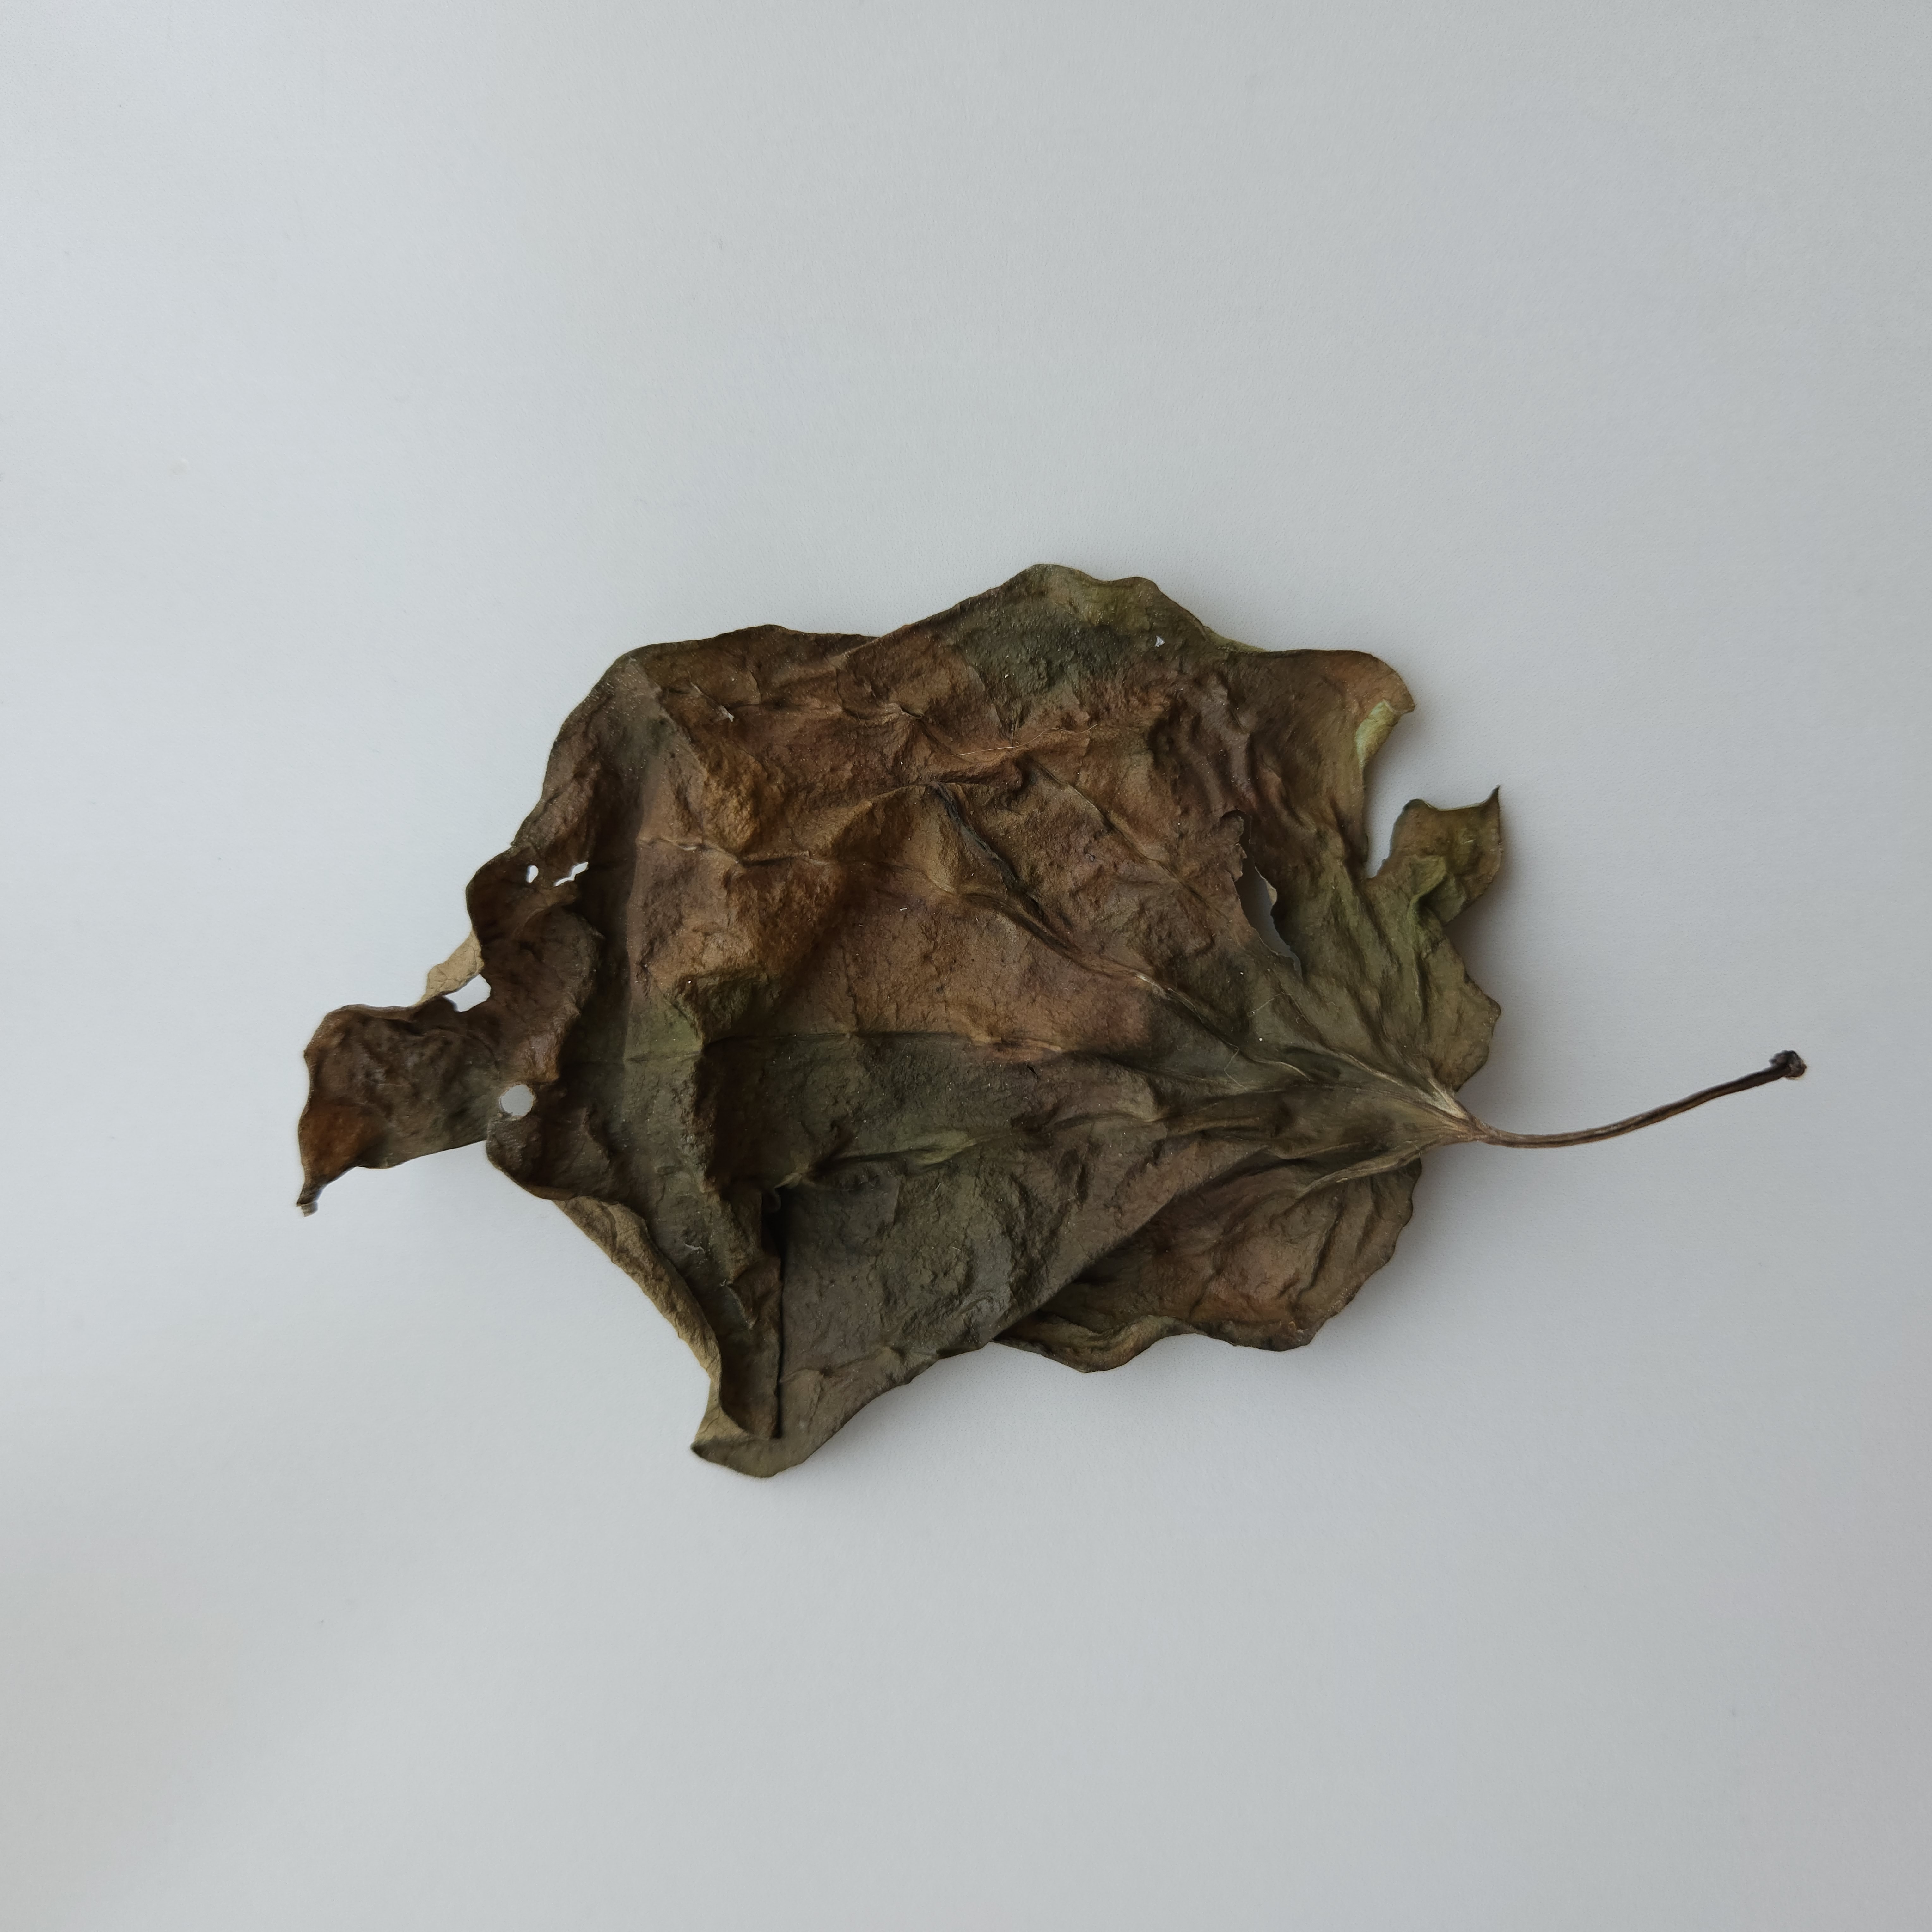
Label: Dried